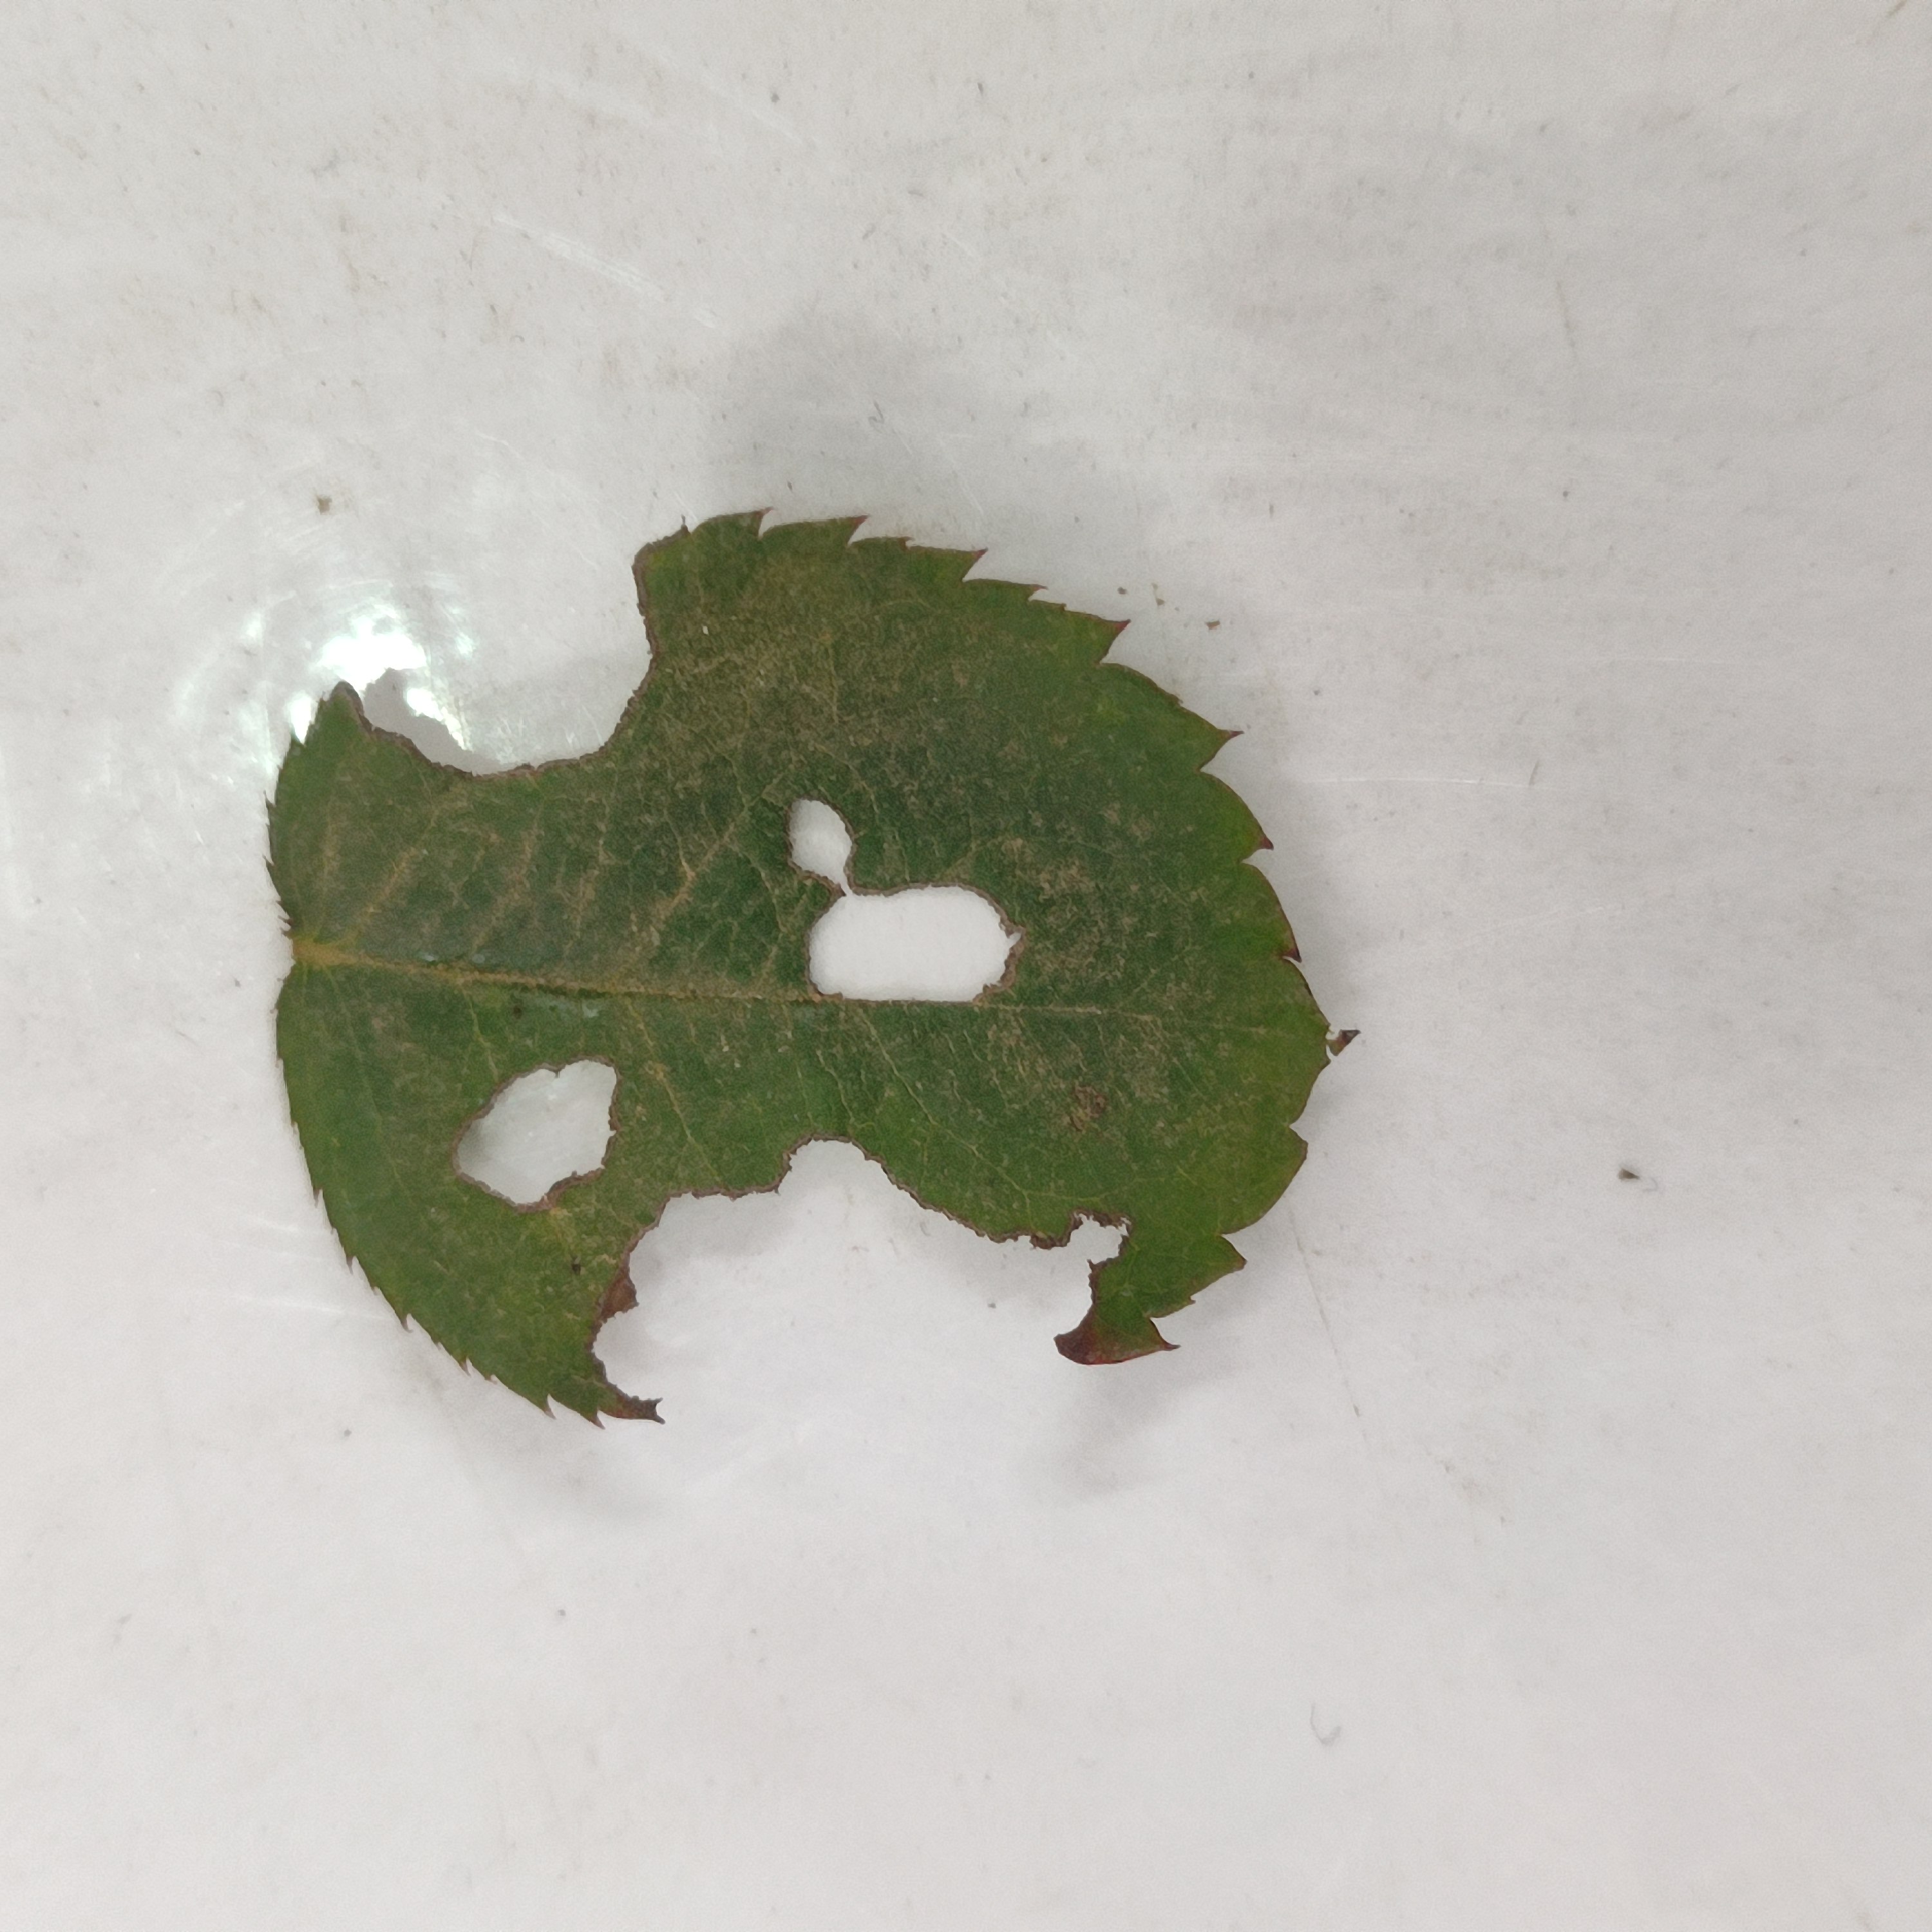
Label: Insect Hole